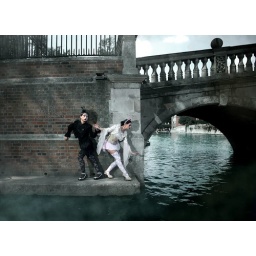
girl in white trying to jump into Cam